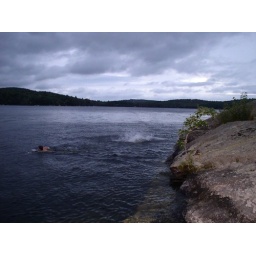
gray rock out in front of the cottage